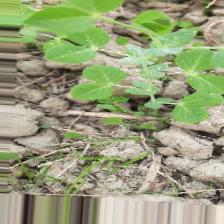
Label: Powdery Mildew